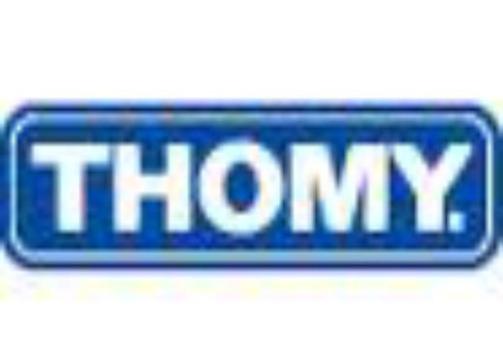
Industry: Food